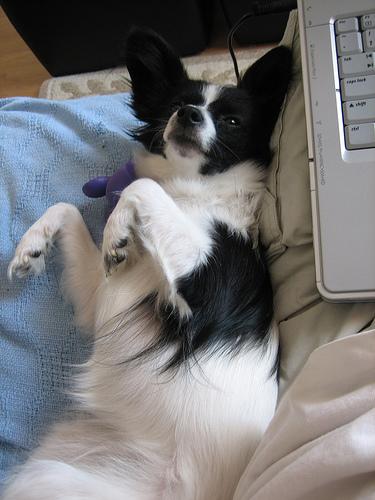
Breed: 806-n000129-papillon